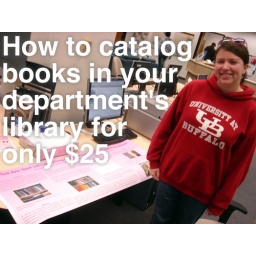
How to catalog books in your department's library for only $25